Rhos Rydd Shield

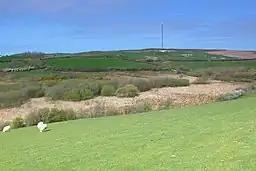
Rhos rydd

This perfectly preserved Bronze Age facing from an ancient British shield was found in the marsh at Rhyd-y-gors, Ceredigion, before 1834 according to some sources.